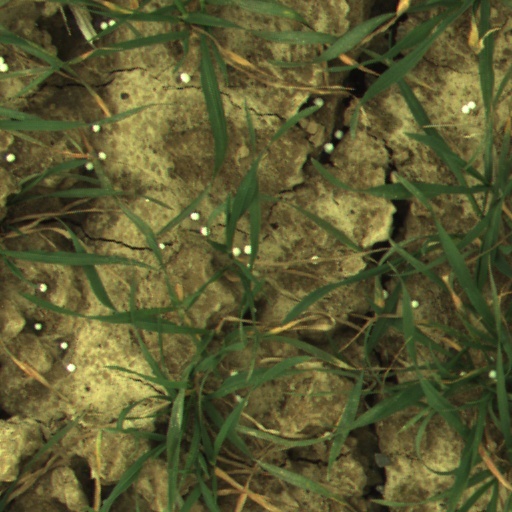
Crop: wheat